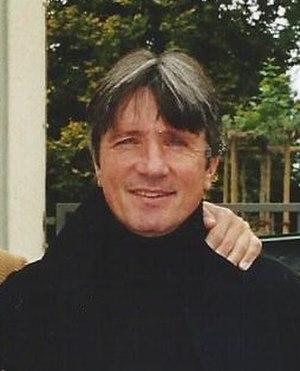
Le footballeur suisse Gérard Castella.
Gérard Castella, né le 2 mai 1953, est un entraîneur suisse de football. Il est actuellement sélectionneur national de l'équipe de Suisse U19 et consultant sportif sur la chaîne RTS Deux.